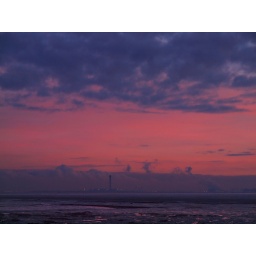
I thought the sunset was over and then the sky behind the clouds went pink